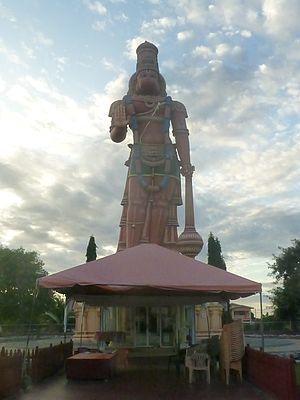
Cet article recense les statues les plus hautes actuellement érigées.